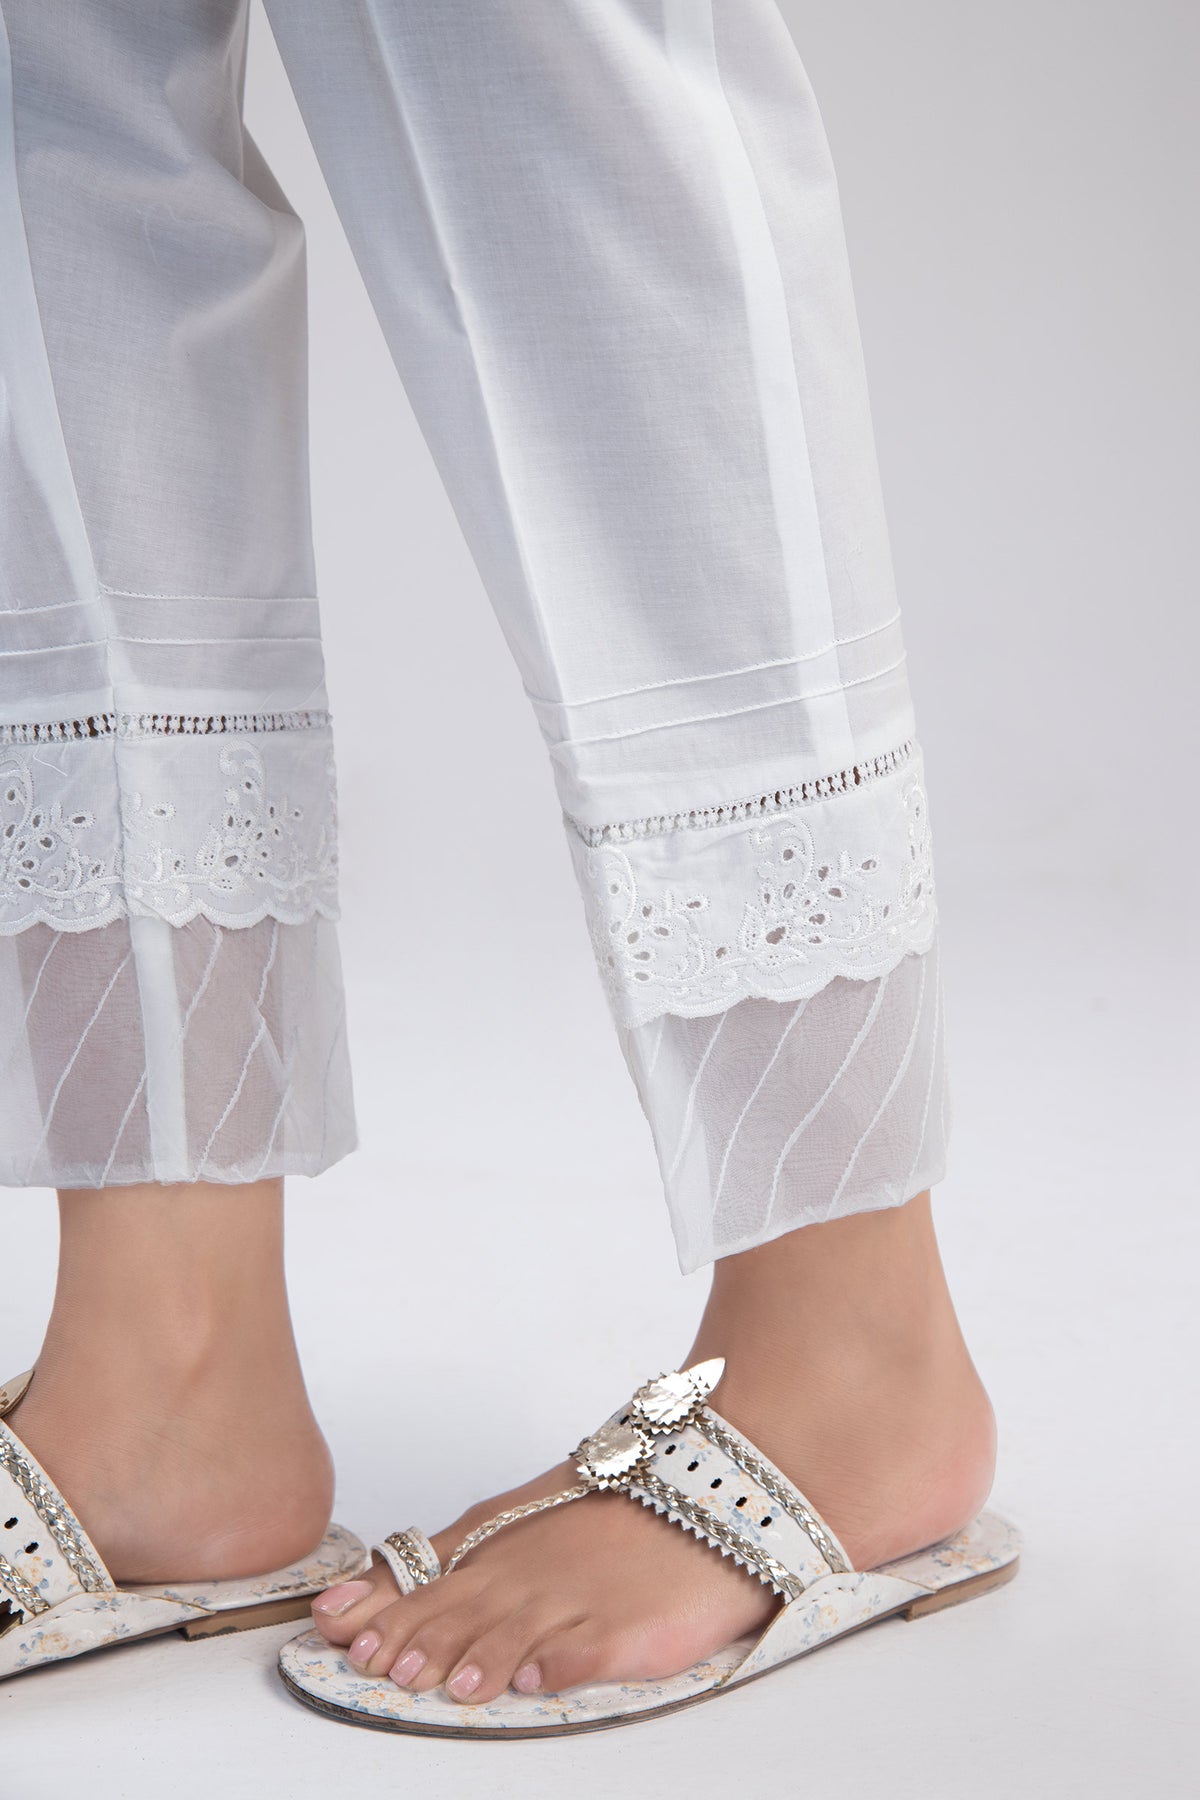
white embroidered cotton pants